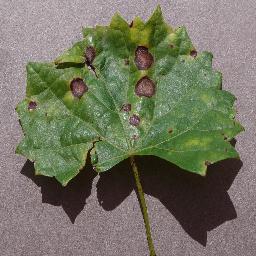
Label: Grape___Black_rot